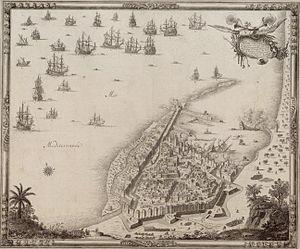
Bombardement de Tripoli par une escadre française en 1685.
Le bombardement de Tripoli de Barbarie est une opération militaire du royaume de France qui a lieu entre le 19 et le 25 juin 1685 contre les corsaires barbaresques réfugiés dans la ville actuelle de Tripoli, en Libye. Il s'inscrit dans le cadre de la guerre menée par la France contre la régence d'Alger et pour sécuriser la navigation en Méditerranée.
L’Agréable était un navire de ligne à deux-ponts de 56 à 66 canons de la Marine royale française. Il fut construit en 1670-1671 à Toulon sous la direction du maître charpentier Laurent Coulomb et resta en service jusqu’en 1715. Sa carrière exceptionnellement longue s’explique par ses qualités nautiques. Il fut intensément utilisé au combat lors des trois grands conflits que mena Louis XIV contre les puissances navales, participa aussi à la lutte contre les Barbaresques et à des missions de défense des intérêts français aux Indes orientales et occidentales. Il se nommait d’abord Le Glorieux, mais fut rebaptisé l’année de son lancement.